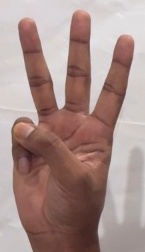
ASL sign: W